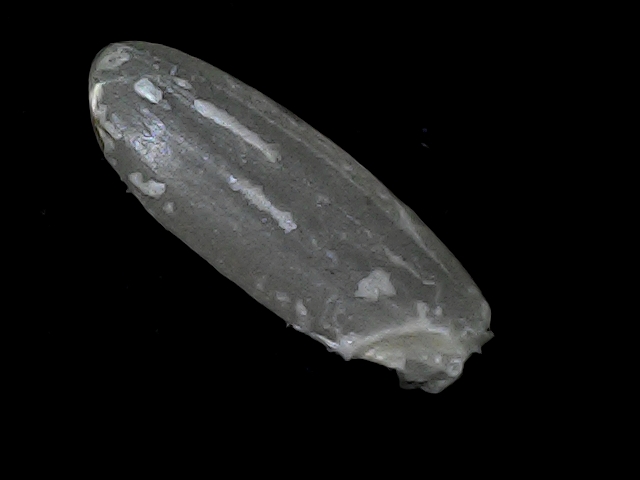
Rice variety: BD49